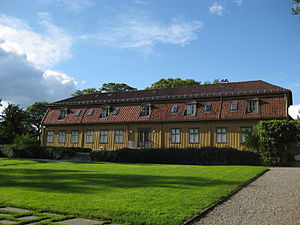
Tøyen
Tøyen hovedgård